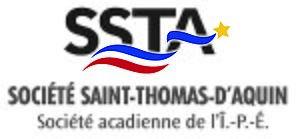
Logo de la SSTA
La Société Saint-Thomas-d'Aquin représente les Acadiens et les Francophones de l'Île-du-Prince-Édouard, au Canada. Fondé en 1919, l'organisme compte 1 200 membres.